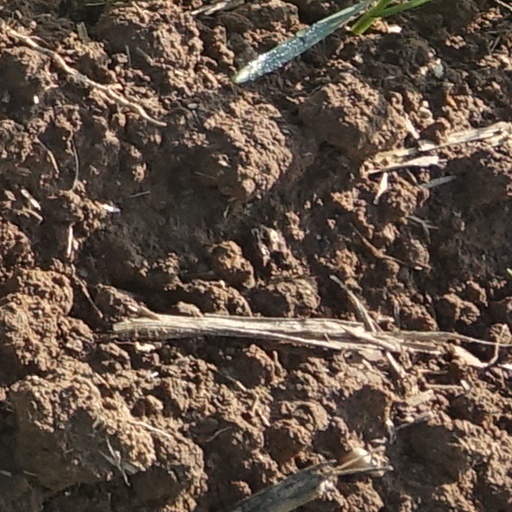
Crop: wheat